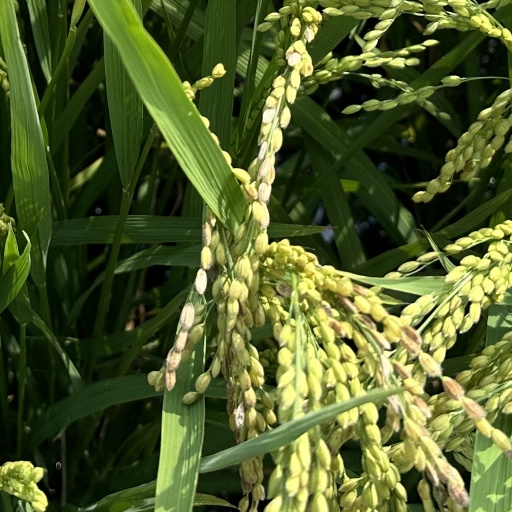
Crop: rice